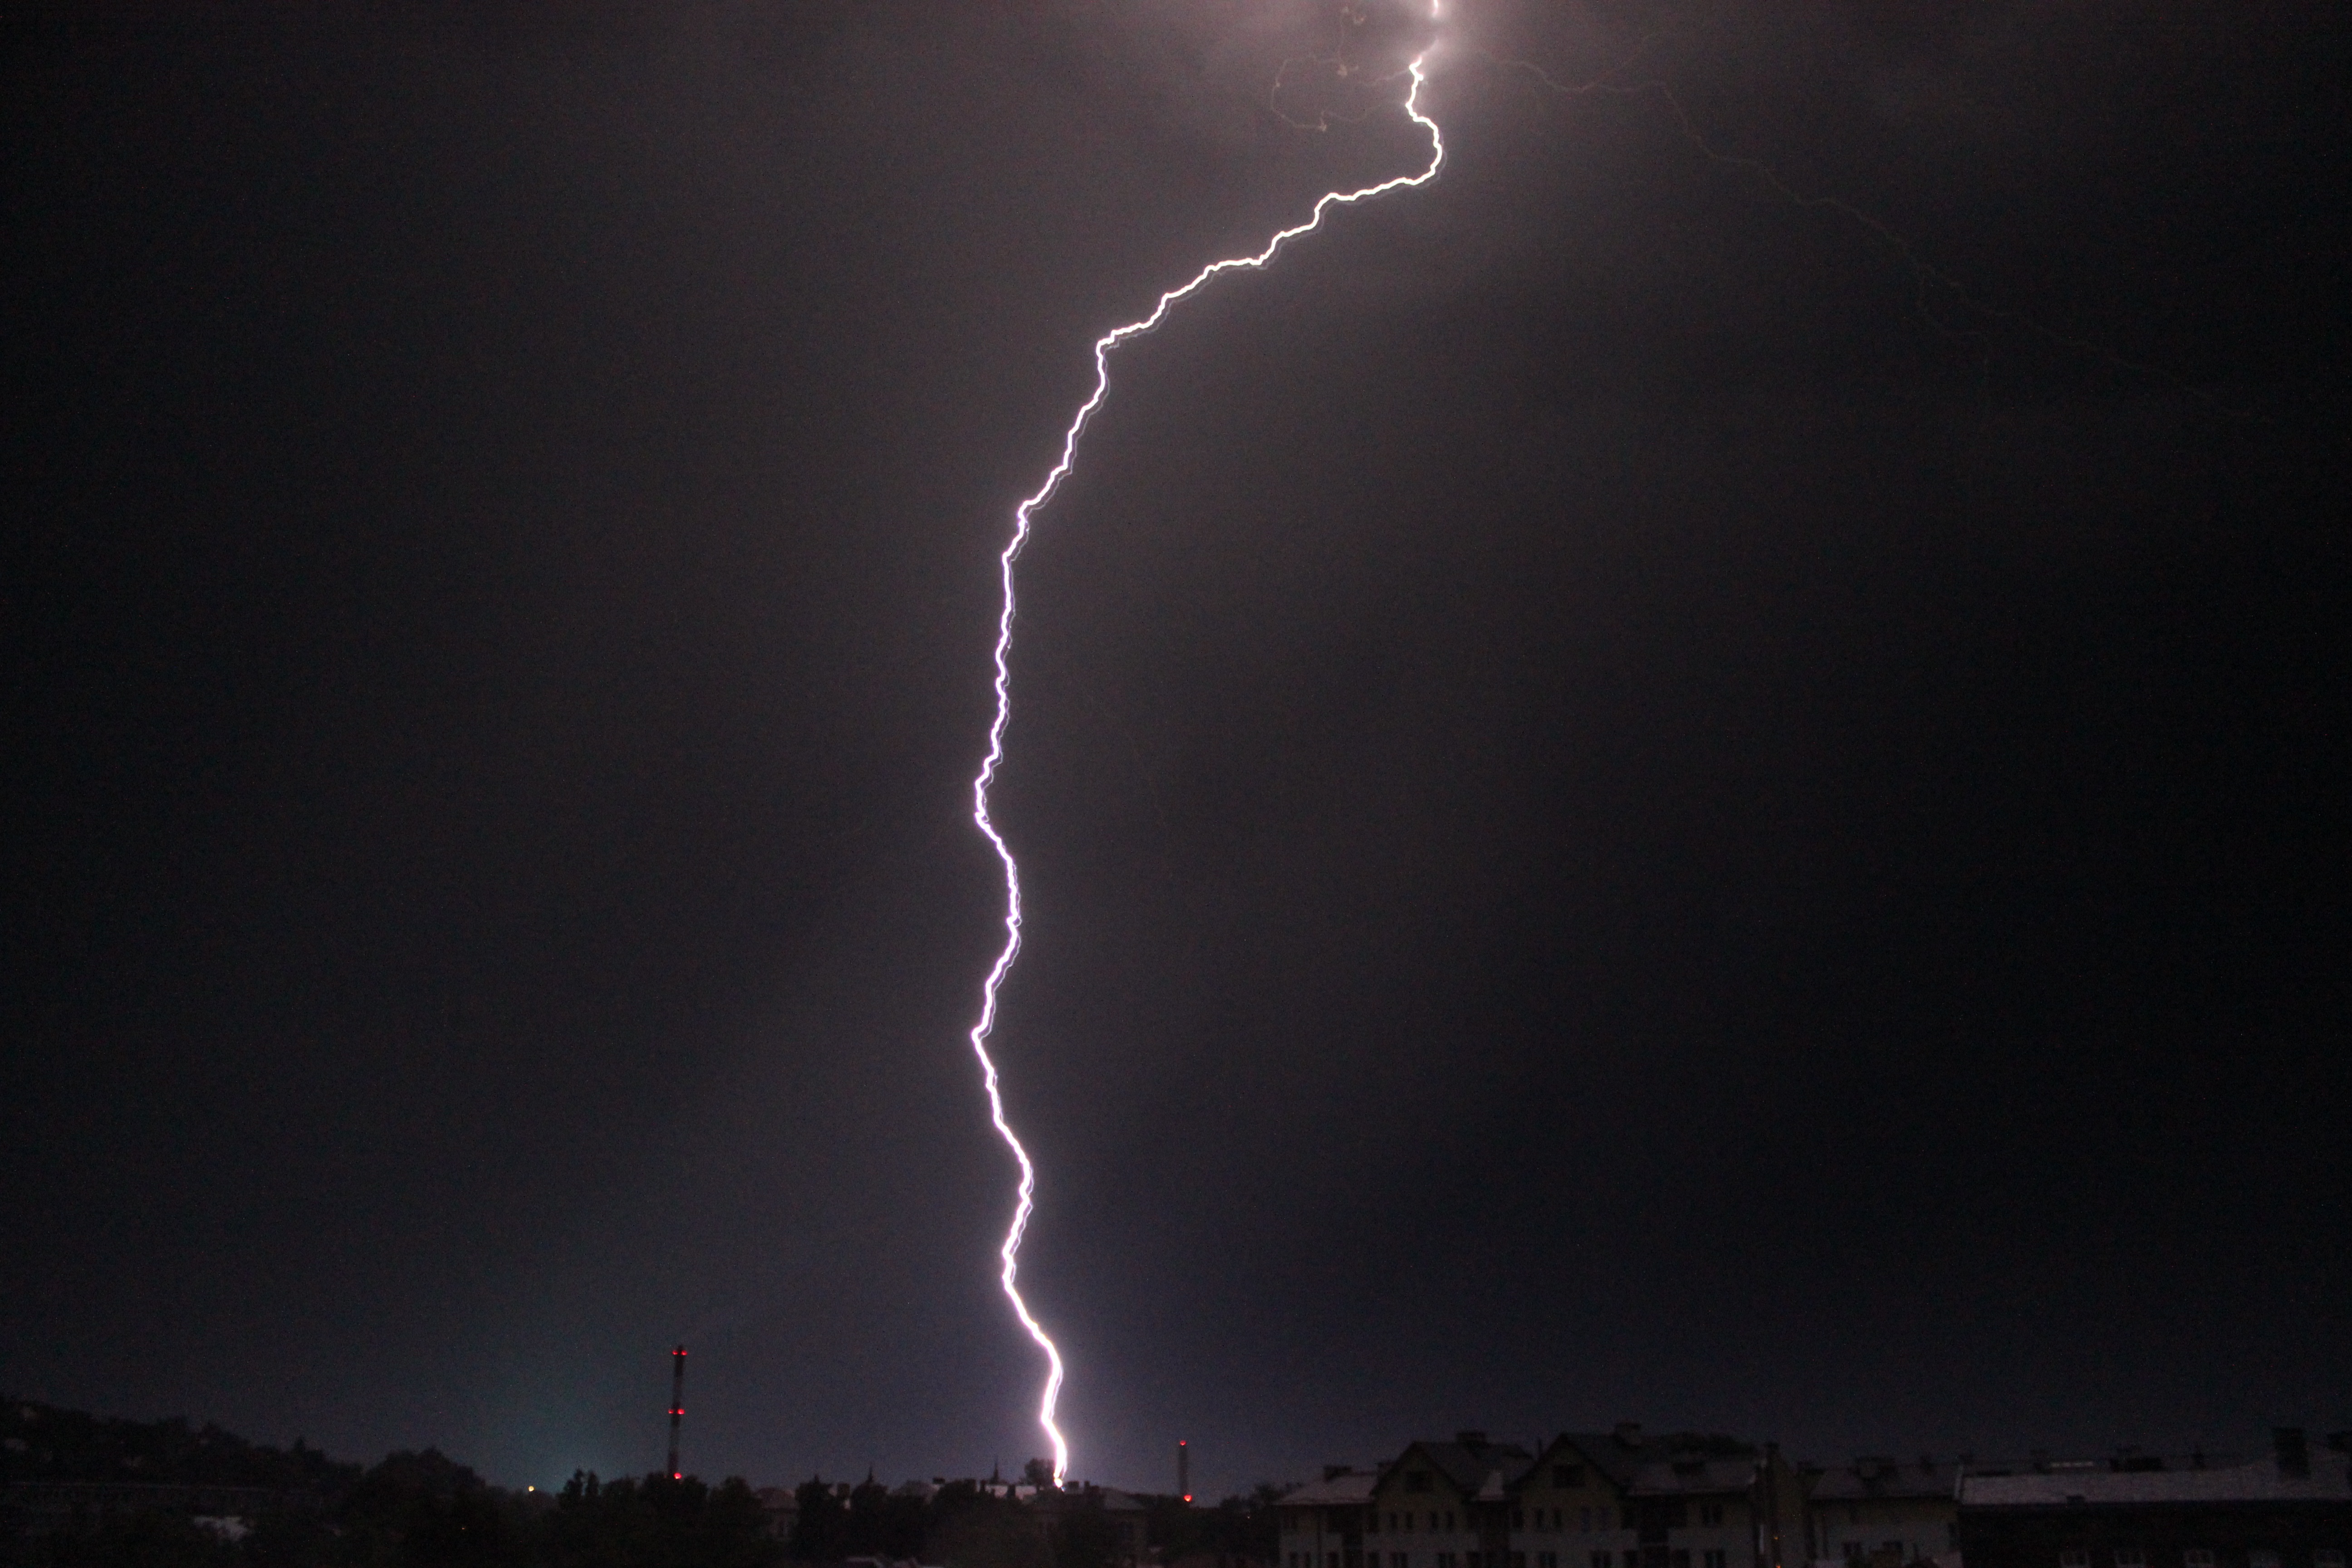
nature, cloud, sky, white, rain, view, dark, weather, storm, blue, lightning, thunder, cloud cover, clouds, aura, danger, thunderstorm, reflex, plasma, phenomenon, dark clouds, ground lightning, lightning safety